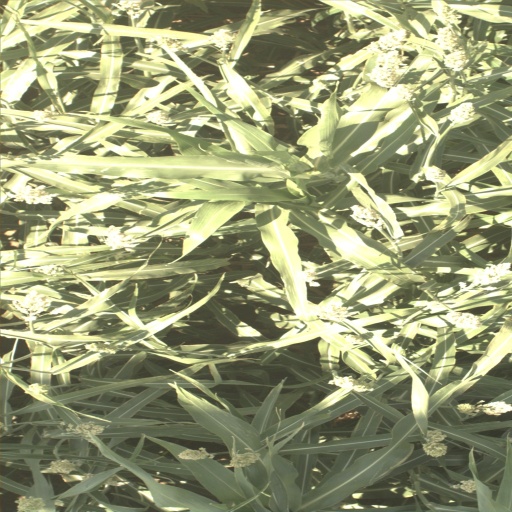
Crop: sorghum